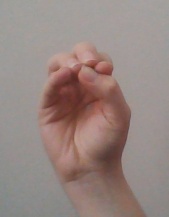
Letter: ha